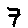
Label: 7